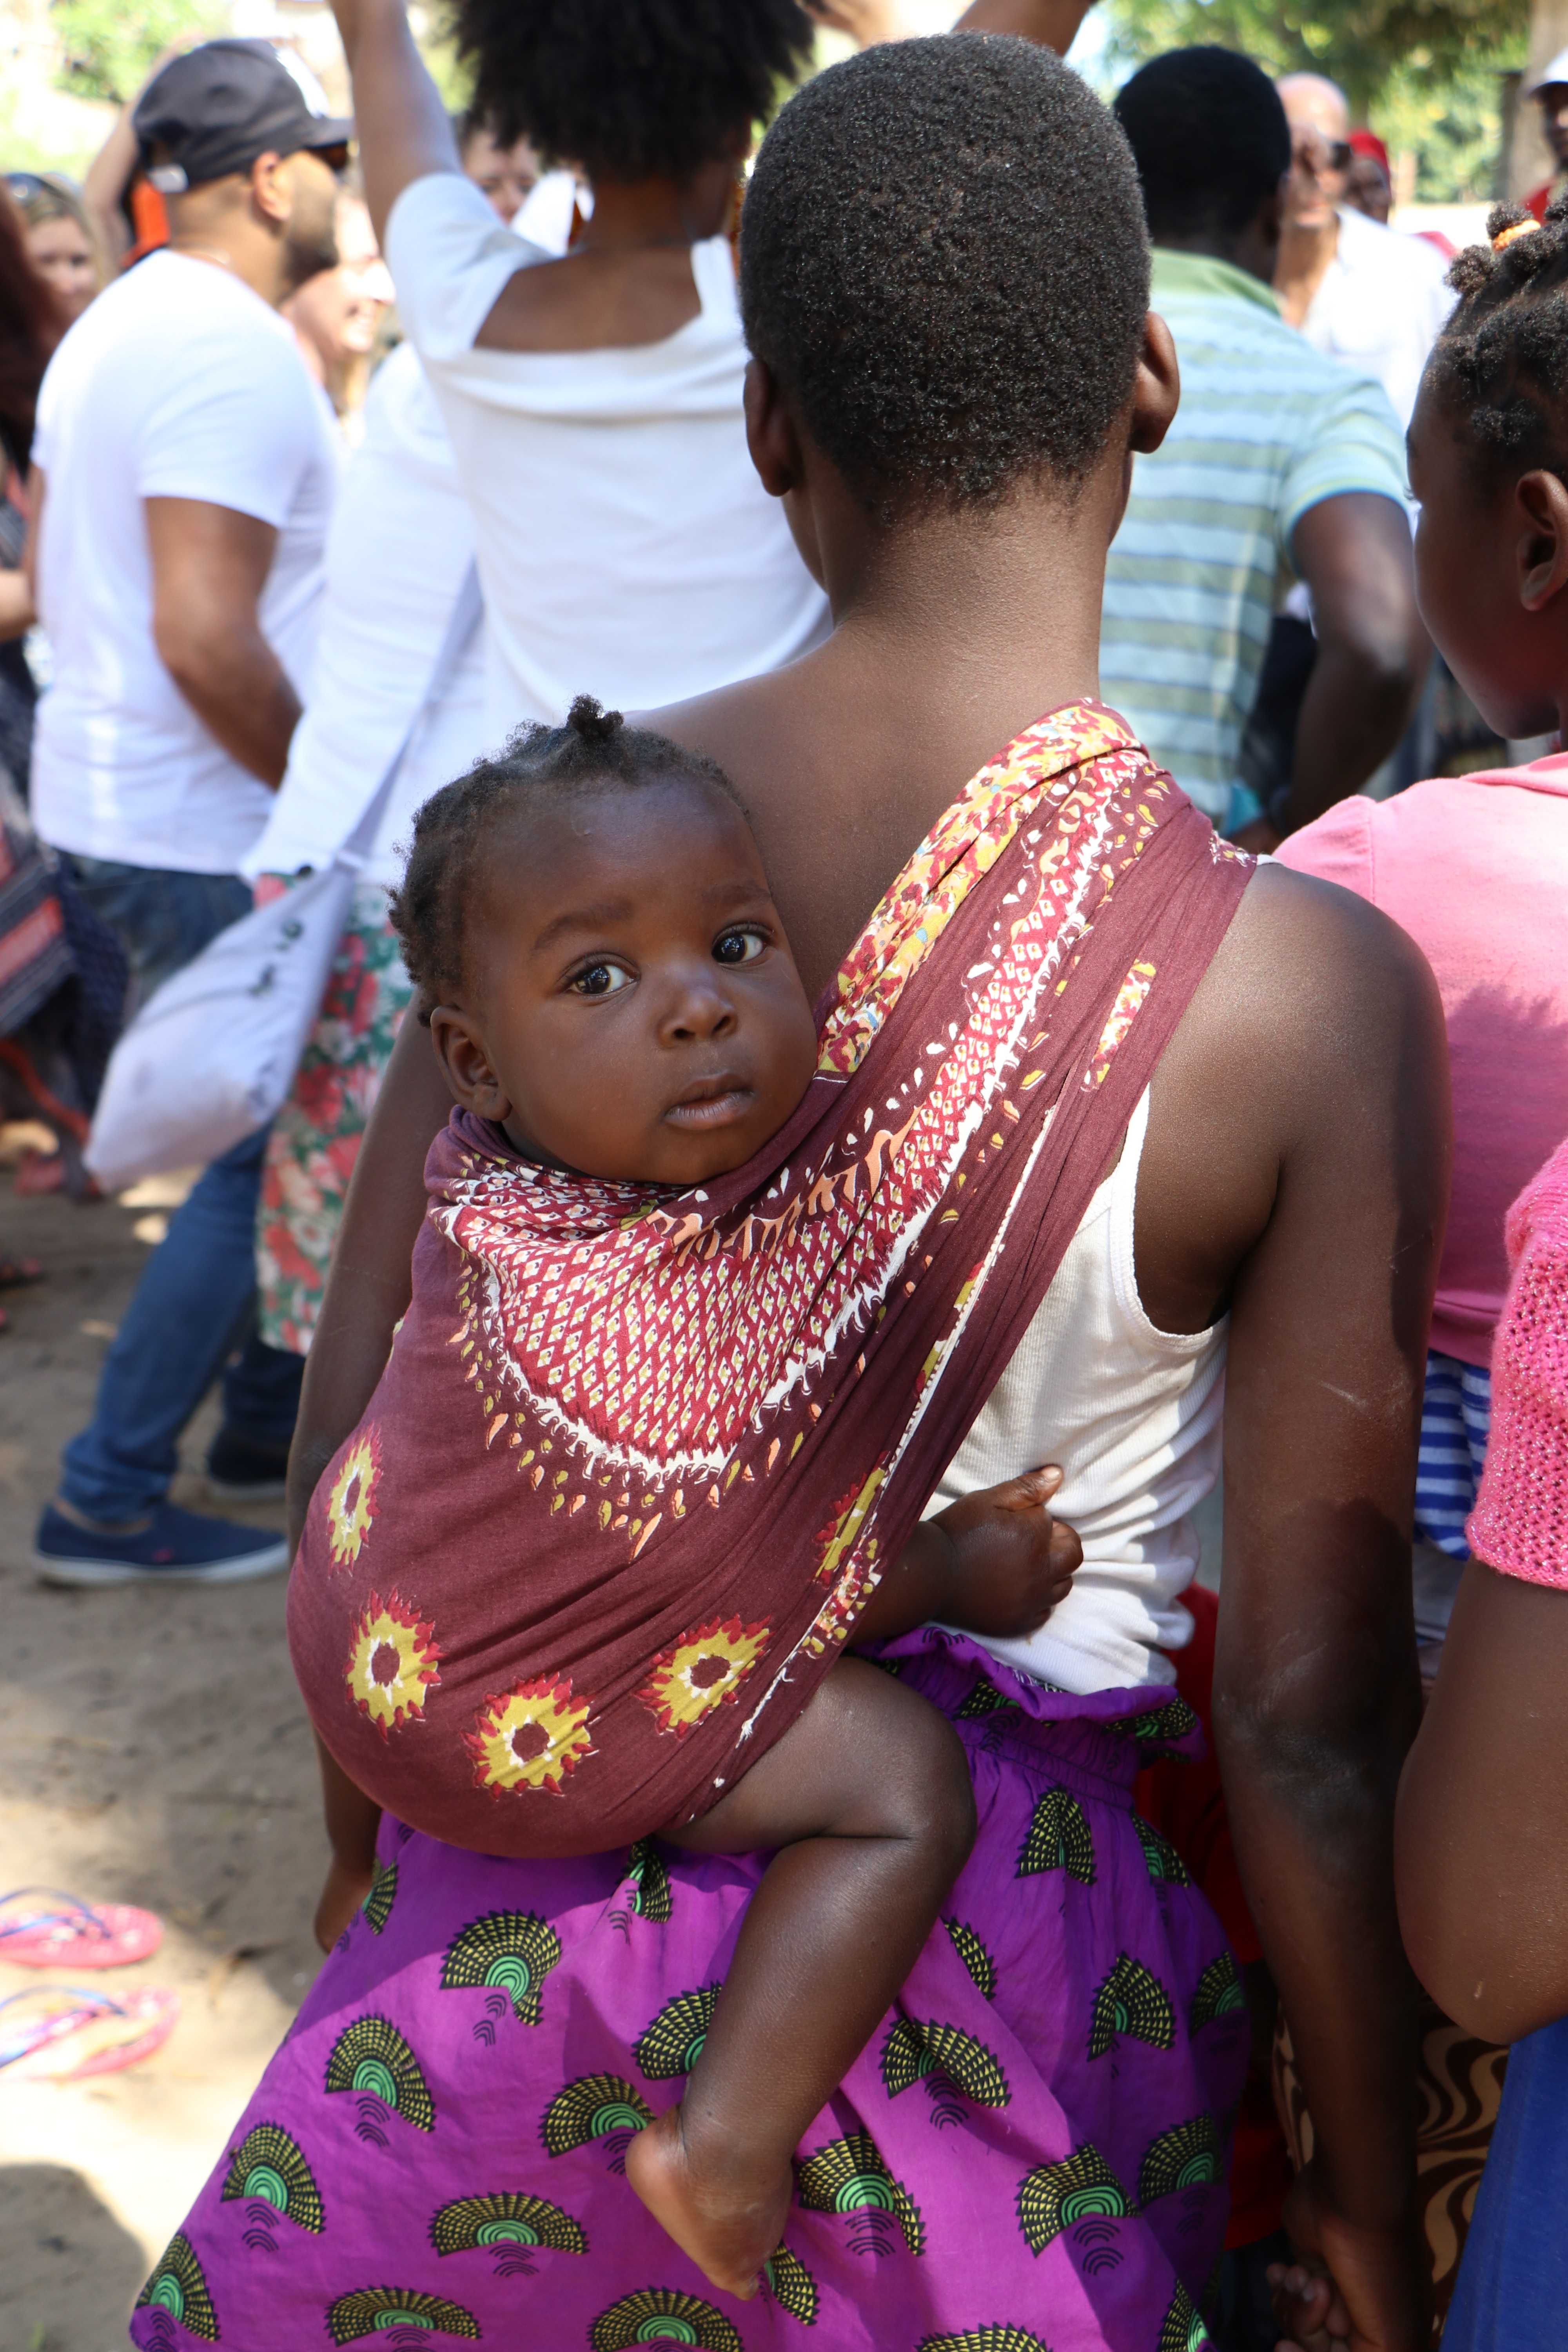
people, africa, child, baby, mother, temple, tradition, caring, abdomen, sling